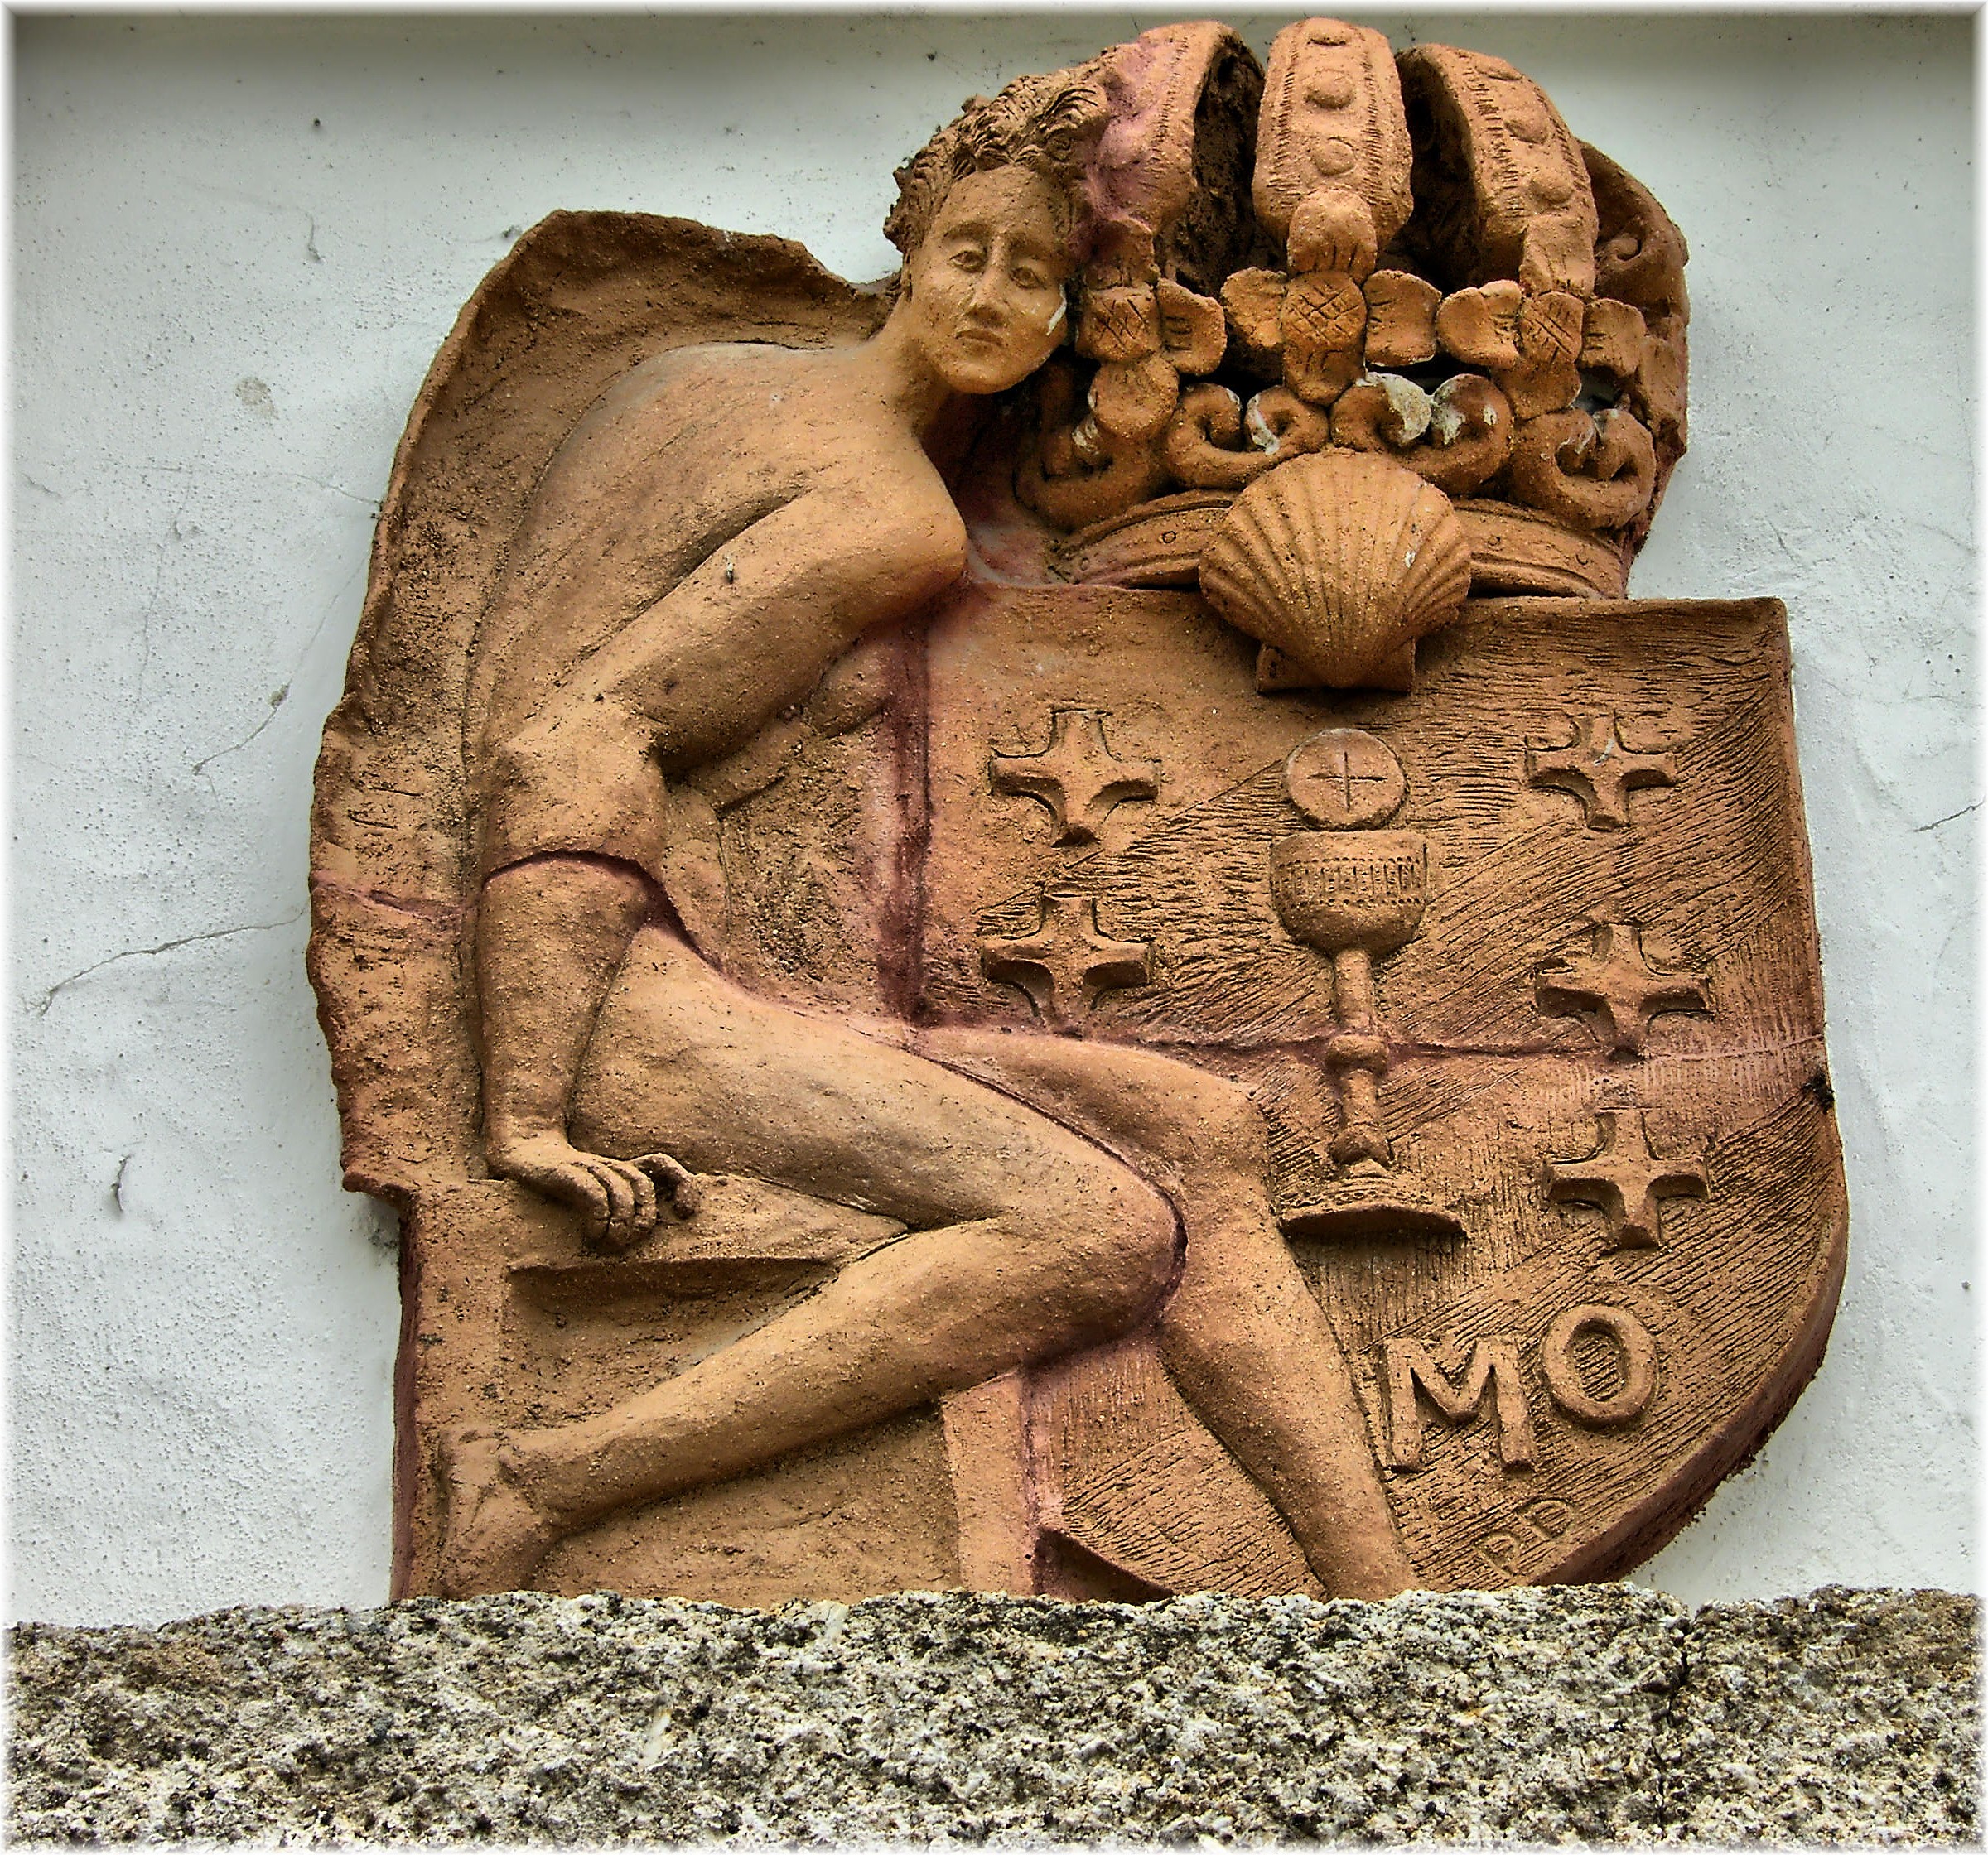
sand, wood, monument, europe, statue, sculpture, art, spain, espagne, temple, europa, escultura, arte, galicia, lugo, pueblos, heraldica, carving, relief, espana, galiza, mythology, galice, escudos, provinciadelugo, provincialugo, esculpture, mondoedo, ceramica, esculturas, esculture, esculptures, stone carving, ancient history